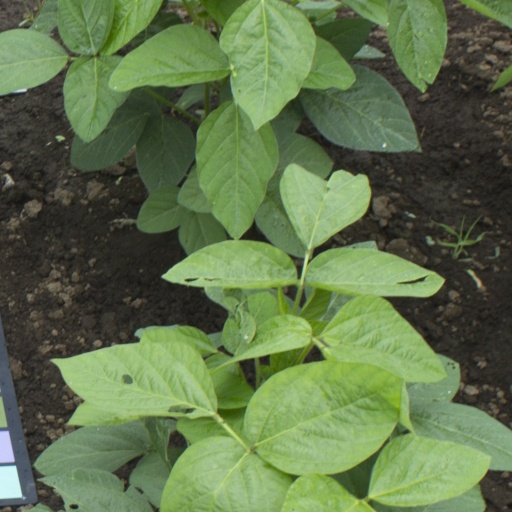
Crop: soybean